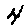
Label: 4